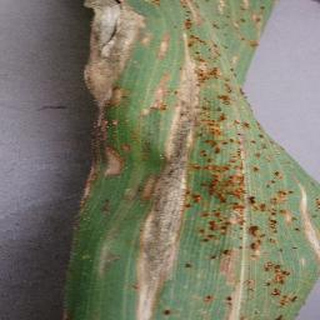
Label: corn_northern_leaf_blight